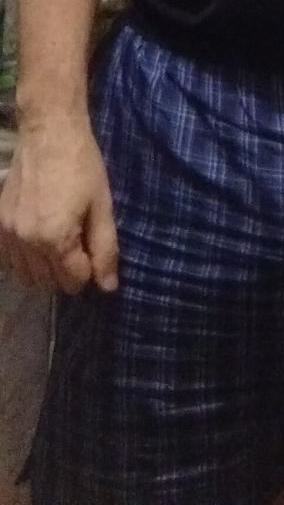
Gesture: no_gesture